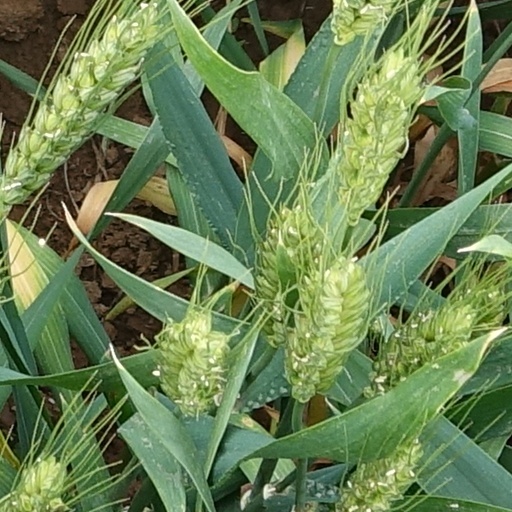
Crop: wheat